Ammit

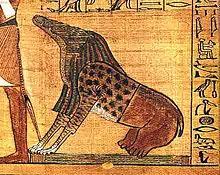
Ammit showed at the Weighing of Ani's heart from the Papyrus of Ani. c. 1250 BCE, Nineteenth Dynasty.

Versions of the "Book of the Dead" from the New Kingdom started to include Ammit. During the eighteenth dynasty, the crocodile-lion-hippopotamus hybrid was the conventional depiction of Ammit. She appeared in scenes showing the Judgment of the Dead, in tombs and funerary papyri. In this scene, Ammit is shown with other Egyptian gods in Duat, waiting to learn if she can consume the heart of the deceased. A stylistic shift occurred, during the Third Intermediate Period. Around the twenty-first dynasty, the Judgment of the Dead scene was painted on the interior and exterior of coffins. The coffin lid of Ankh-hor, a chief from the twenty-second dynasty featured Ammit bearing the head of a hippopotamus, and the body of a dog with rows of paps.While the Papyrus of Nes-min (ca. 300–250 BCE) from the Ptolemaic Period, portrayed Ammit with the head of a crocodile, and the body of a dog.